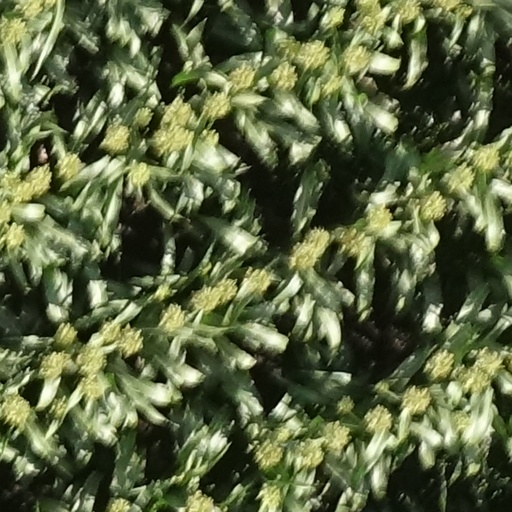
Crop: sorghum